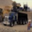
Label: truck